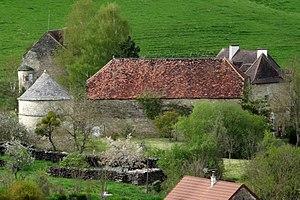
Mussy-la-Fosse (Côte-d'Or)
Mussy-la-Fosse est une commune française située dans le département de la Côte-d'Or en région Bourgogne-Franche-Comté.